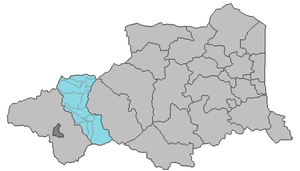
Canton de Mont-Louis dans les Pyrénées-Orientales.
Le canton de Mont-Louis est une division administrative française, située dans le département des Pyrénées-Orientales et la région Languedoc-Roussillon.